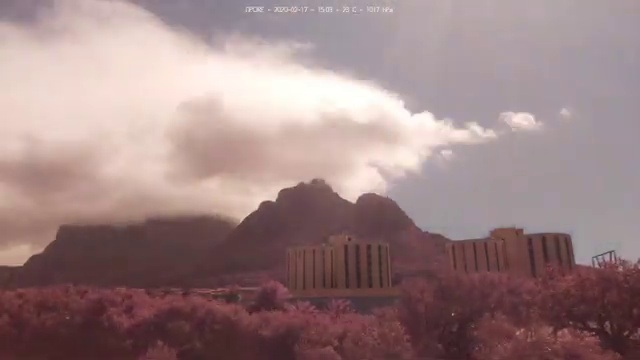
Fire: no
Smoke: no